Sky position (RA, Dec in degrees): 164.373, 23.59
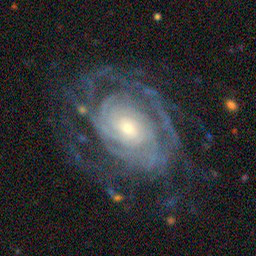
Galaxy morphology: Unbarred Tight Spiral Galaxies